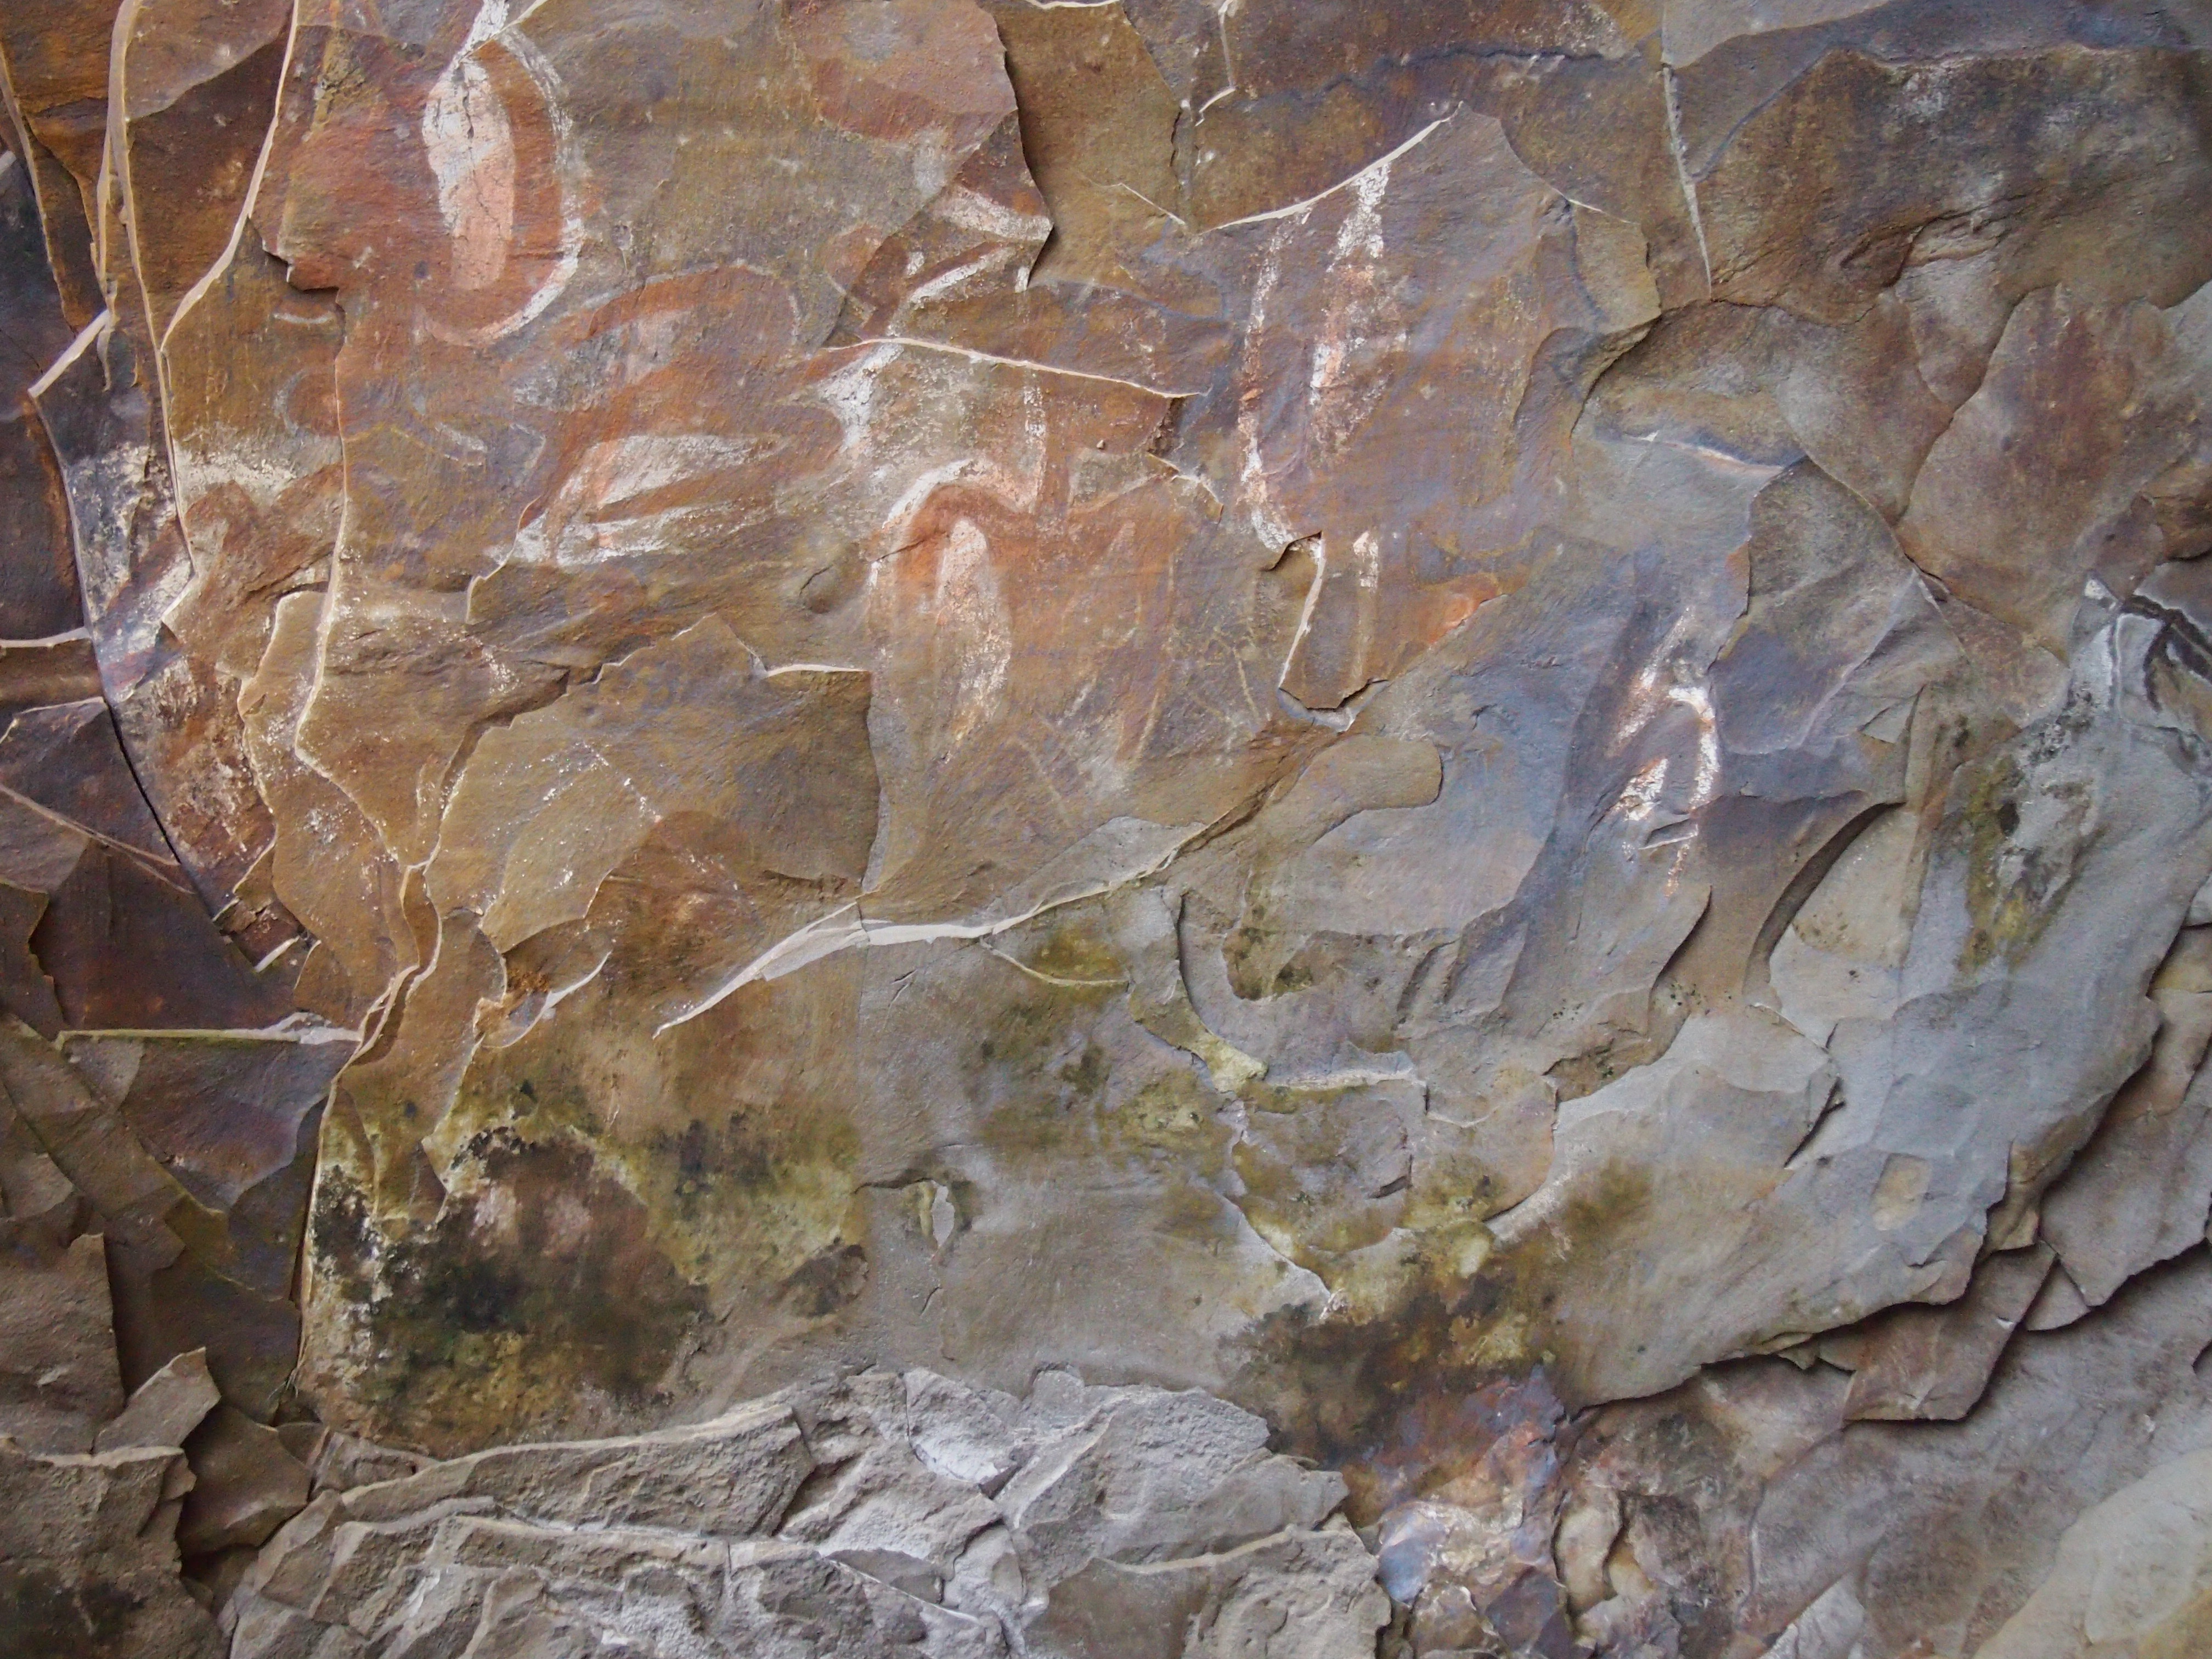
rock, formation, cave, terrain, material, geology, badlands, mural, wadi, easter island, ancient history